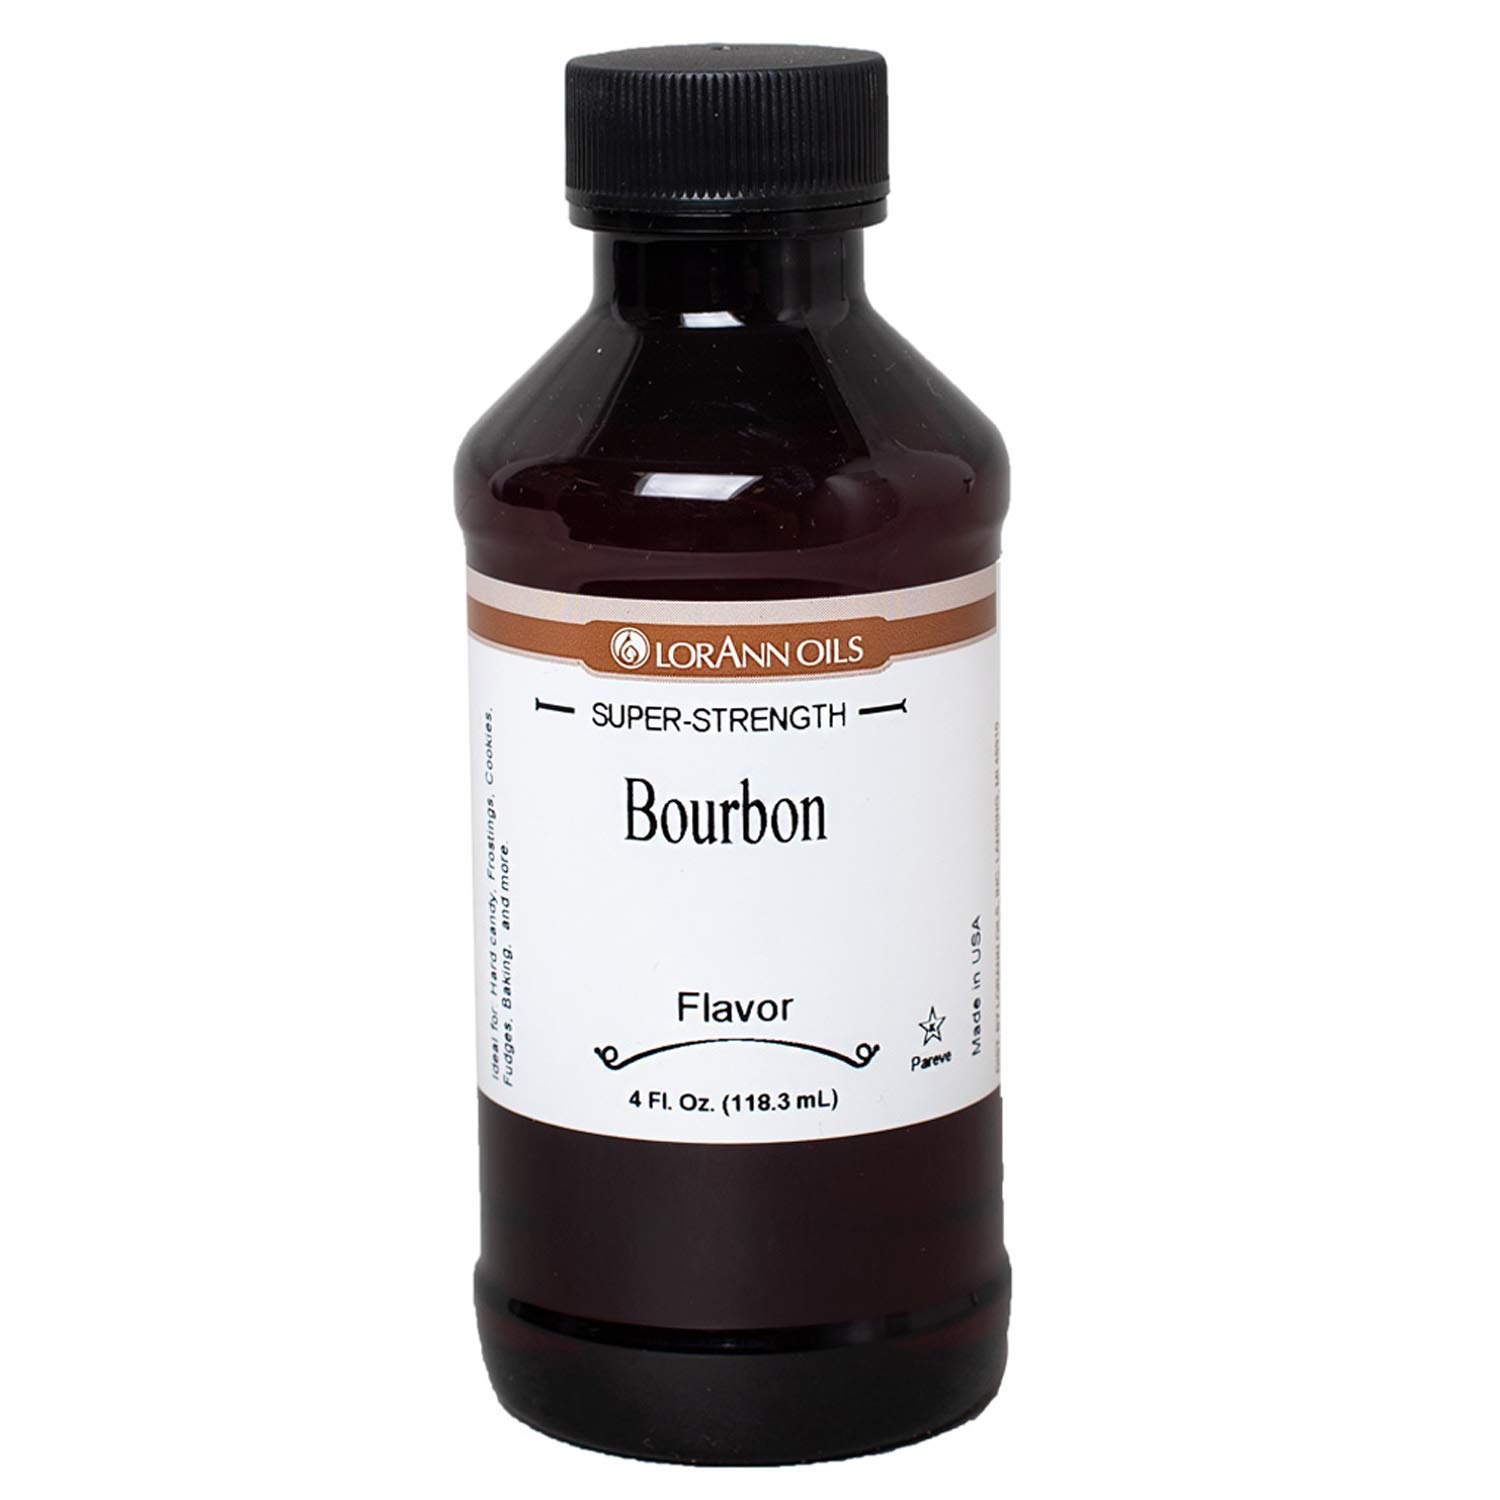
Item Name: LorAnn Bourbon SS Flavor, 4 ounce bottle
Bullet Point 1: In 1964, a congressional resolution declared bourbon whiskey “America’s Native Spirit”. Our Bourbon flavor is a unique flavor resembling the sweet, oaky flavor of bourbon whiskey without the kick.
Bullet Point 2: In 1964, a congressional resolution declared bourbon whiskey “America’s Native Spirit”. Our Bourbon flavor is a unique flavor resembling the sweet, oaky flavor of bourbon whiskey without the kick.
Bullet Point 3: A little goes a long way! LorAnn’s super strength flavors are three to four times the strength of typical baking extracts. Featured in One Flavor Five Ways (Walnut Bourbon Balls, BBQ Sauce, Candied Pecans, Fudge, Bourbon Pumplin Bread).
Bullet Point 4: When substituting super strength flavors for extracts, use ¼ to ½ teaspoon for 1 teaspoon of extract.
Bullet Point 5: Typical uses: hard candy, general candy making, cakes, cookies, frosting, ice cream and a wide variety of other baking and confectionery applications.
Bullet Point 6: Kosher - Gluten Free - Made in USA
Product Description: Quality - LorAnn a Family Tradition Since 1962
Value: 1.0
Unit: Fl Oz

Price: 19.15